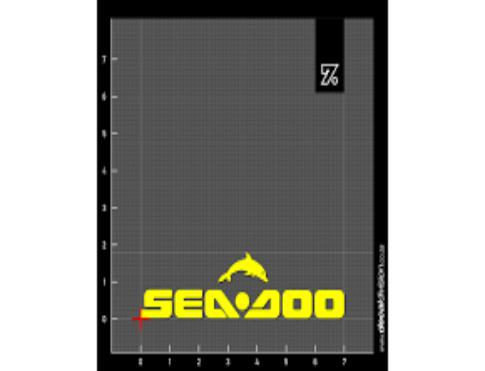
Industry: Sports